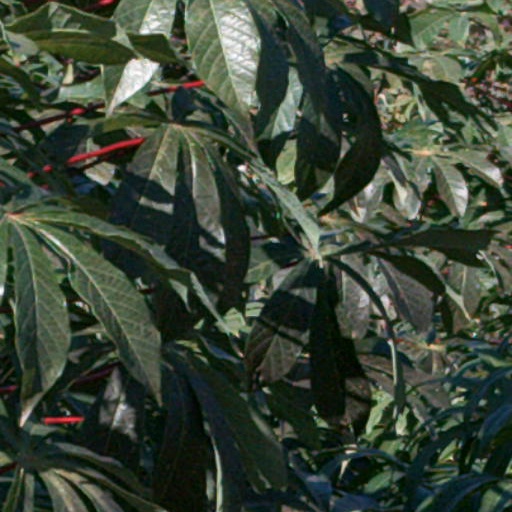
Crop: cassava